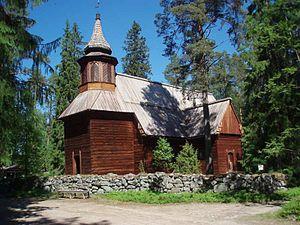
L'ancienne église de Pihlajavesi est une église luthérienne située à Pihlajavesi dans la commune de Keuruu en Finlande.
Matti Åkerblom ou Mats Åkerblom, est un maître d'œuvre et bâtisseur d’églises finlandais.